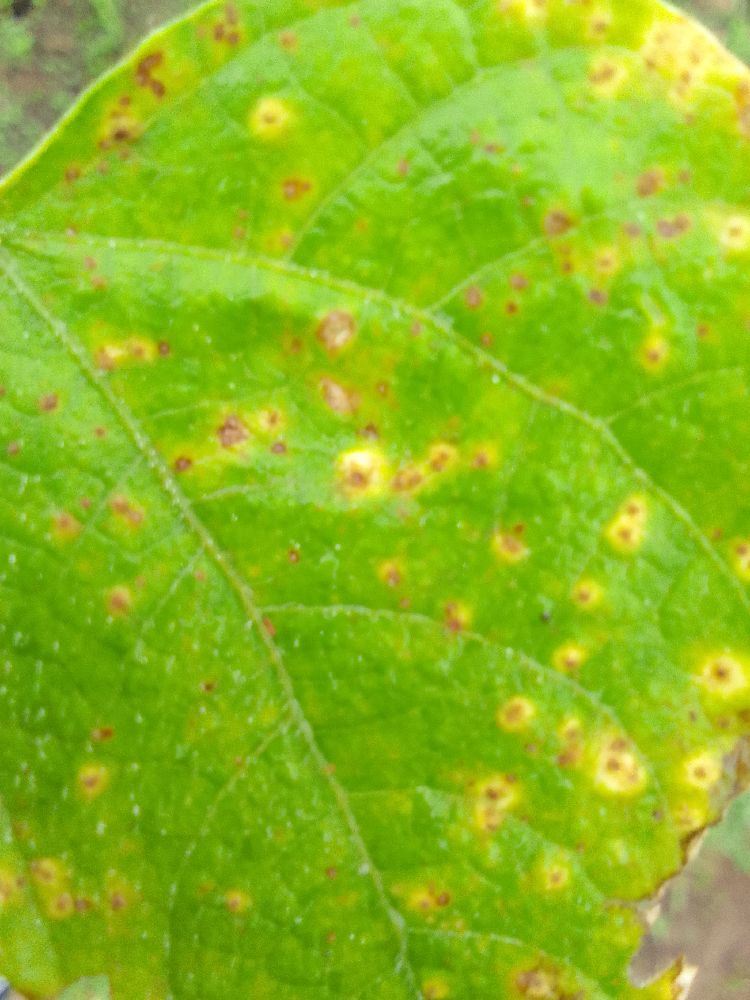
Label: rust